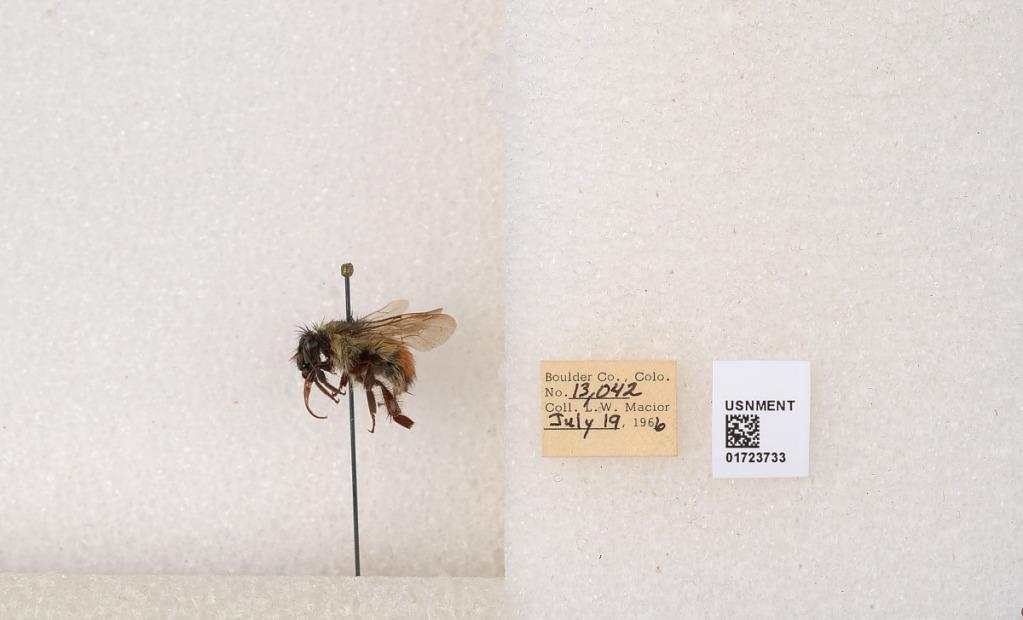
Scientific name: Bombus flavifrons Cresson
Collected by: L. Macior
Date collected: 1966-7-19
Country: United States
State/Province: Colorado
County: Boulder
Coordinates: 40.0925, -105.358